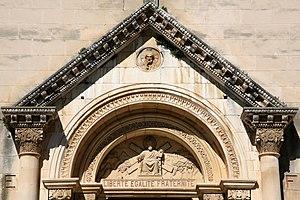
Le linteau porte la devise ""Liberté Egalité Fraternité"""
Villes-sur-Auzon est une commune française située dans le département de Vaucluse, en région Provence-Alpes-Côte d'Azur.